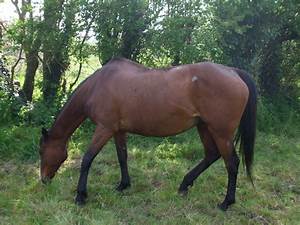
Label: horse